Museum of Evolution of Polish Academy of Sciences

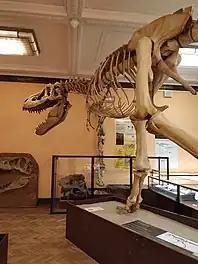
"Tarbosaurus bataar" reconstruction

A new display showcasing the Late Triassic amphibians and reptiles found in Krasiejów close to Opole opened in 2001. Both actual fossil material from the Krasiejów site and life-size replicas of both land and marine species discovered there are included in the display.